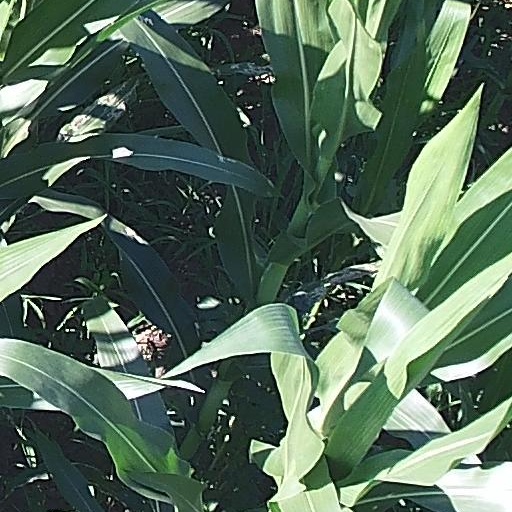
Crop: maize; corn